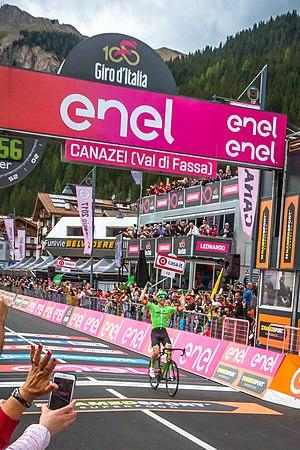
Pierre Rolland né le 10 octobre 1986 à Gien, est un coureur cycliste français. Professionnel depuis 2007, il est membre de l'équipe B&B Hotels-Vital Concept. Il remporte une étape à l'Alpe d'Huez et le classement du meilleur jeune lors du Tour de France 2011, puis une étape à La Toussuire lors du Tour de France 2012, qu'il termine à la huitième place du classement général. Il termine à la quatrième place du Tour d'Italie 2014. Il remporte également une étape du Tour d'Italie 2017 à Canazei.
La 17ᵉ étape du Tour d'Italie 2017 se déroule le mercredi 24 mai 2017, entre Tirano et Canazei sur une distance de 219 km.